Banyamulenge

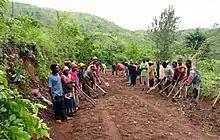
Mixed group of Banyamulenge and Bafuliru repairing a road between Lemera and Mulenge, South Kivu, ca. 2003

The situation became more polarised with the beginning of the Second Congo War in 1998. Those who had carried out the massacres of Hutus became part of the ruling military forces in the Kivus. Meanwhile, the Congolese government of Laurent Kabila urged the "indigenous" population to fight not only the invading Rwandan Patriotic Army (RPA) but also the Congolese Tutsi civilians, most of those affected being Banyamulenge. Matching actions to words, Kabila armed "indigenous" militias Mai-Mai and Congolese Hutu militias, as well as the génocidaires (those who carried out mass killings during and after the 1994 Rwandan genocide in which nearly a million Rwandans, primarily Tutsis, were killed by their Hutu neighbours) in response to the RPF's supplying arms to the Banyamulenge. The two Mai-Mai groups that were the most active against the Banyamulenge were the Babembe and the Balega militias.